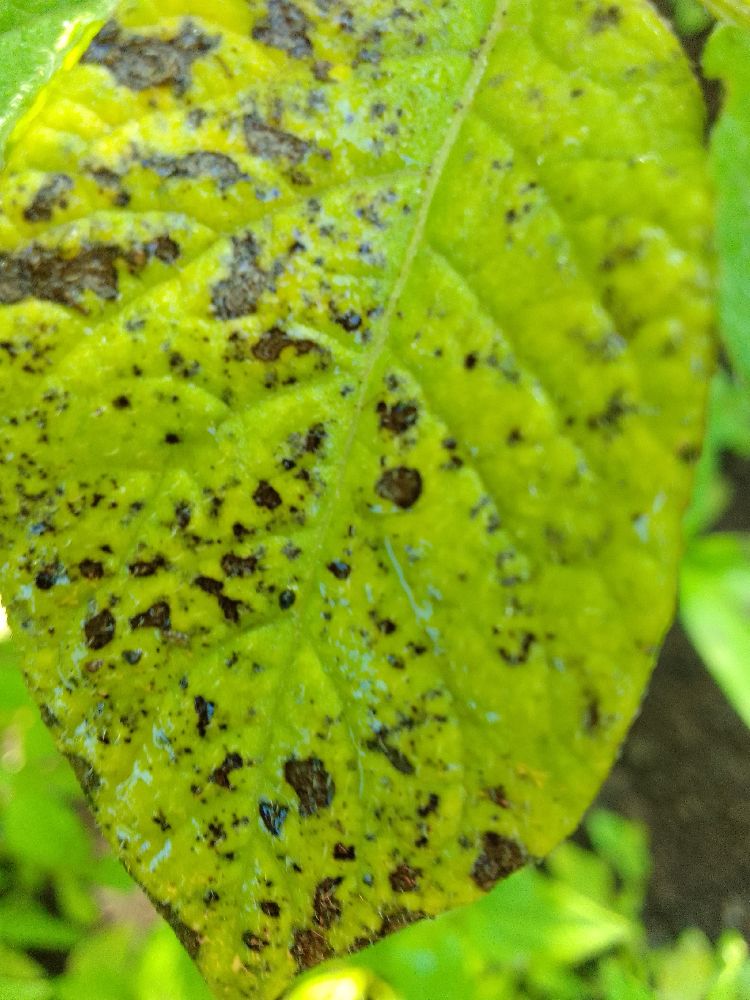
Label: Early blight